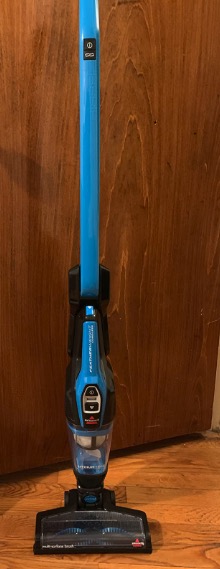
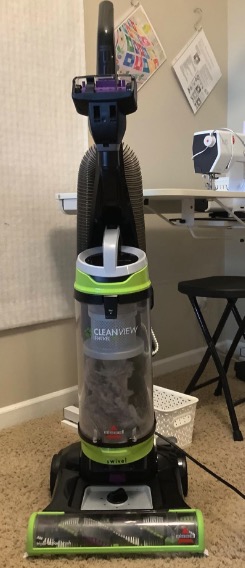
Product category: items_vacuum
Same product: no